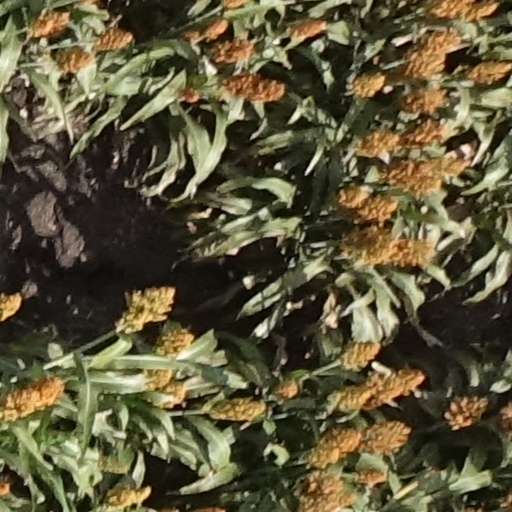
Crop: sorghum